Canadian Pacific Railway

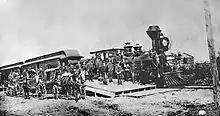
First transcontinental train arrives in Port Arthur on June 30, 1886

The first transcontinental passenger train departed from Montreal's Dalhousie Station, at Berri Street and Notre Dame Street, at 8 pm on June 28, 1886, and arrived at Port Moody at noon on July 4. This train consisted of two baggage cars, a mail car, one second-class coach, two immigrant sleepers, two first-class coaches, two sleeping cars and a diner (several dining cars were used throughout the journey, as they were removed from the train during the night, with another one added the next morning).